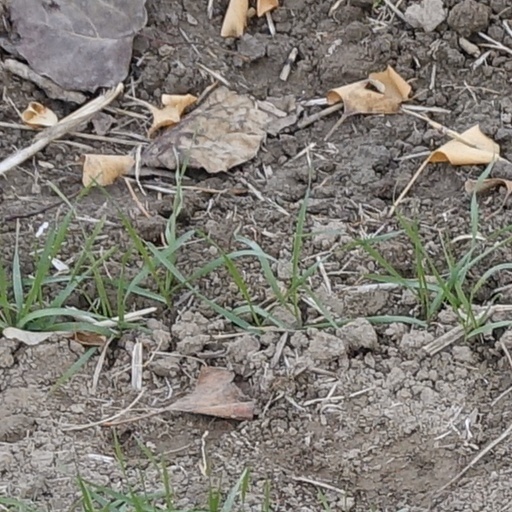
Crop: wheat